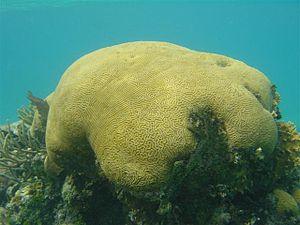
Cet article recense les sites inscrits au patrimoine mondial au Belize.